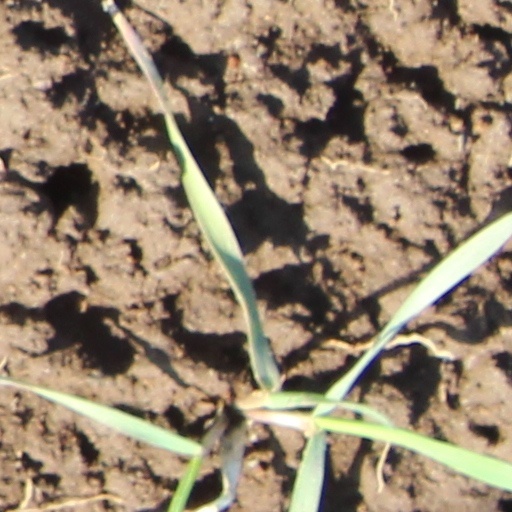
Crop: wheat